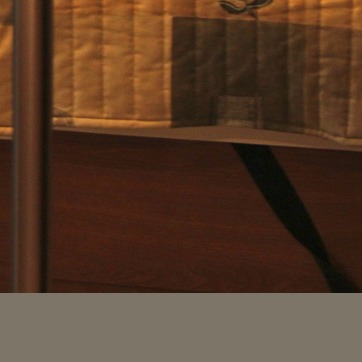
Material: mirror